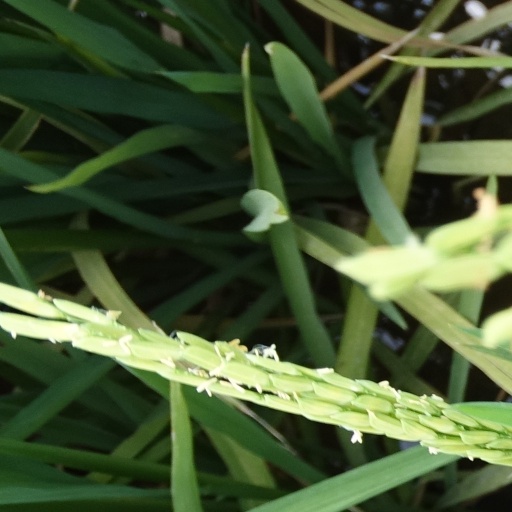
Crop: rice